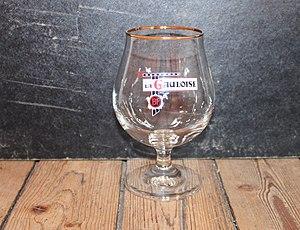
Verre à bière La Gauloise
La Gauloise est une bière belge. En Région wallonne, elle est l'une des grandes bières non-catholiques puisque les grandes bières de la région sont souvent des trappistes ou liées à une abbaye.